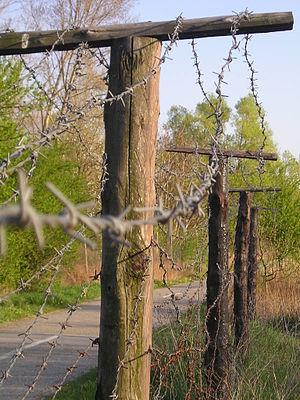
La protection des frontières entre la République socialiste tchécoslovaque et les pays capitalistes d'Europe occidentale, à savoir avec l'Allemagne de l'Ouest et l'Autriche, à l'époque de la guerre froide et surtout après 1951, a été assurée par des troupes spéciales du Pohraniční Stráž et par un système d'équipement qui a créé le véritable "Rideau de fer". Le but était d'empêcher les citoyens du bloc de l'Est de s'échapper vers l'Ouest, bien que des rapports officiels indiquent qu'il s'agissait de garder les espions et les saboteurs ennemis hors de la Tchécoslovaquie. Le système frontalier de la Tchécoslovaquie n'était pas aussi élaboré et fortifié que celui de la frontière intérieure allemande ou du mur de Berlin, mais il était considéré comme difficile de franchir la frontière sans être détecté.